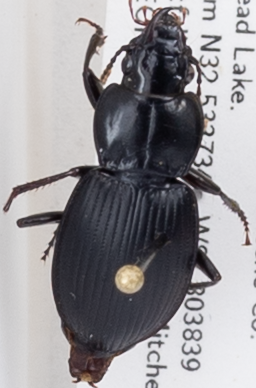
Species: Cyclotrachelus convivus
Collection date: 2018-09-24
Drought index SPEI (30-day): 1.186
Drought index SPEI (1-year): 0.45
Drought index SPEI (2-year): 0.39